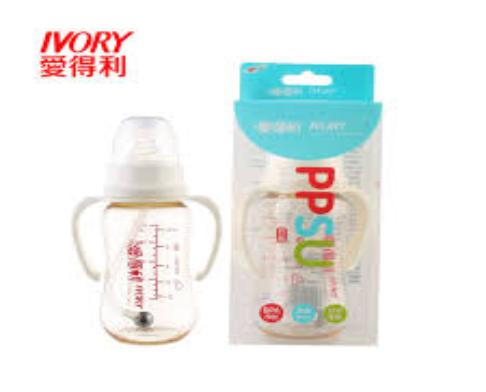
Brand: IVORY
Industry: Necessities